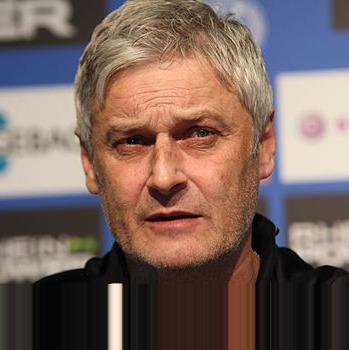
Age: 50